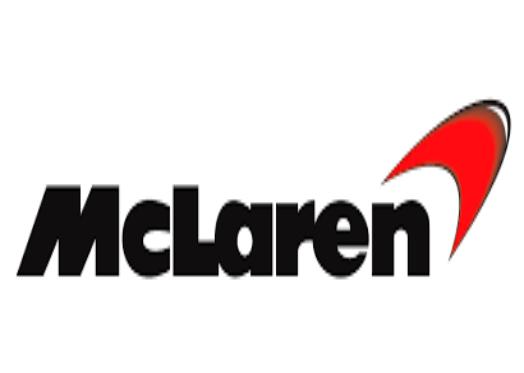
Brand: mclaren
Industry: Transportation